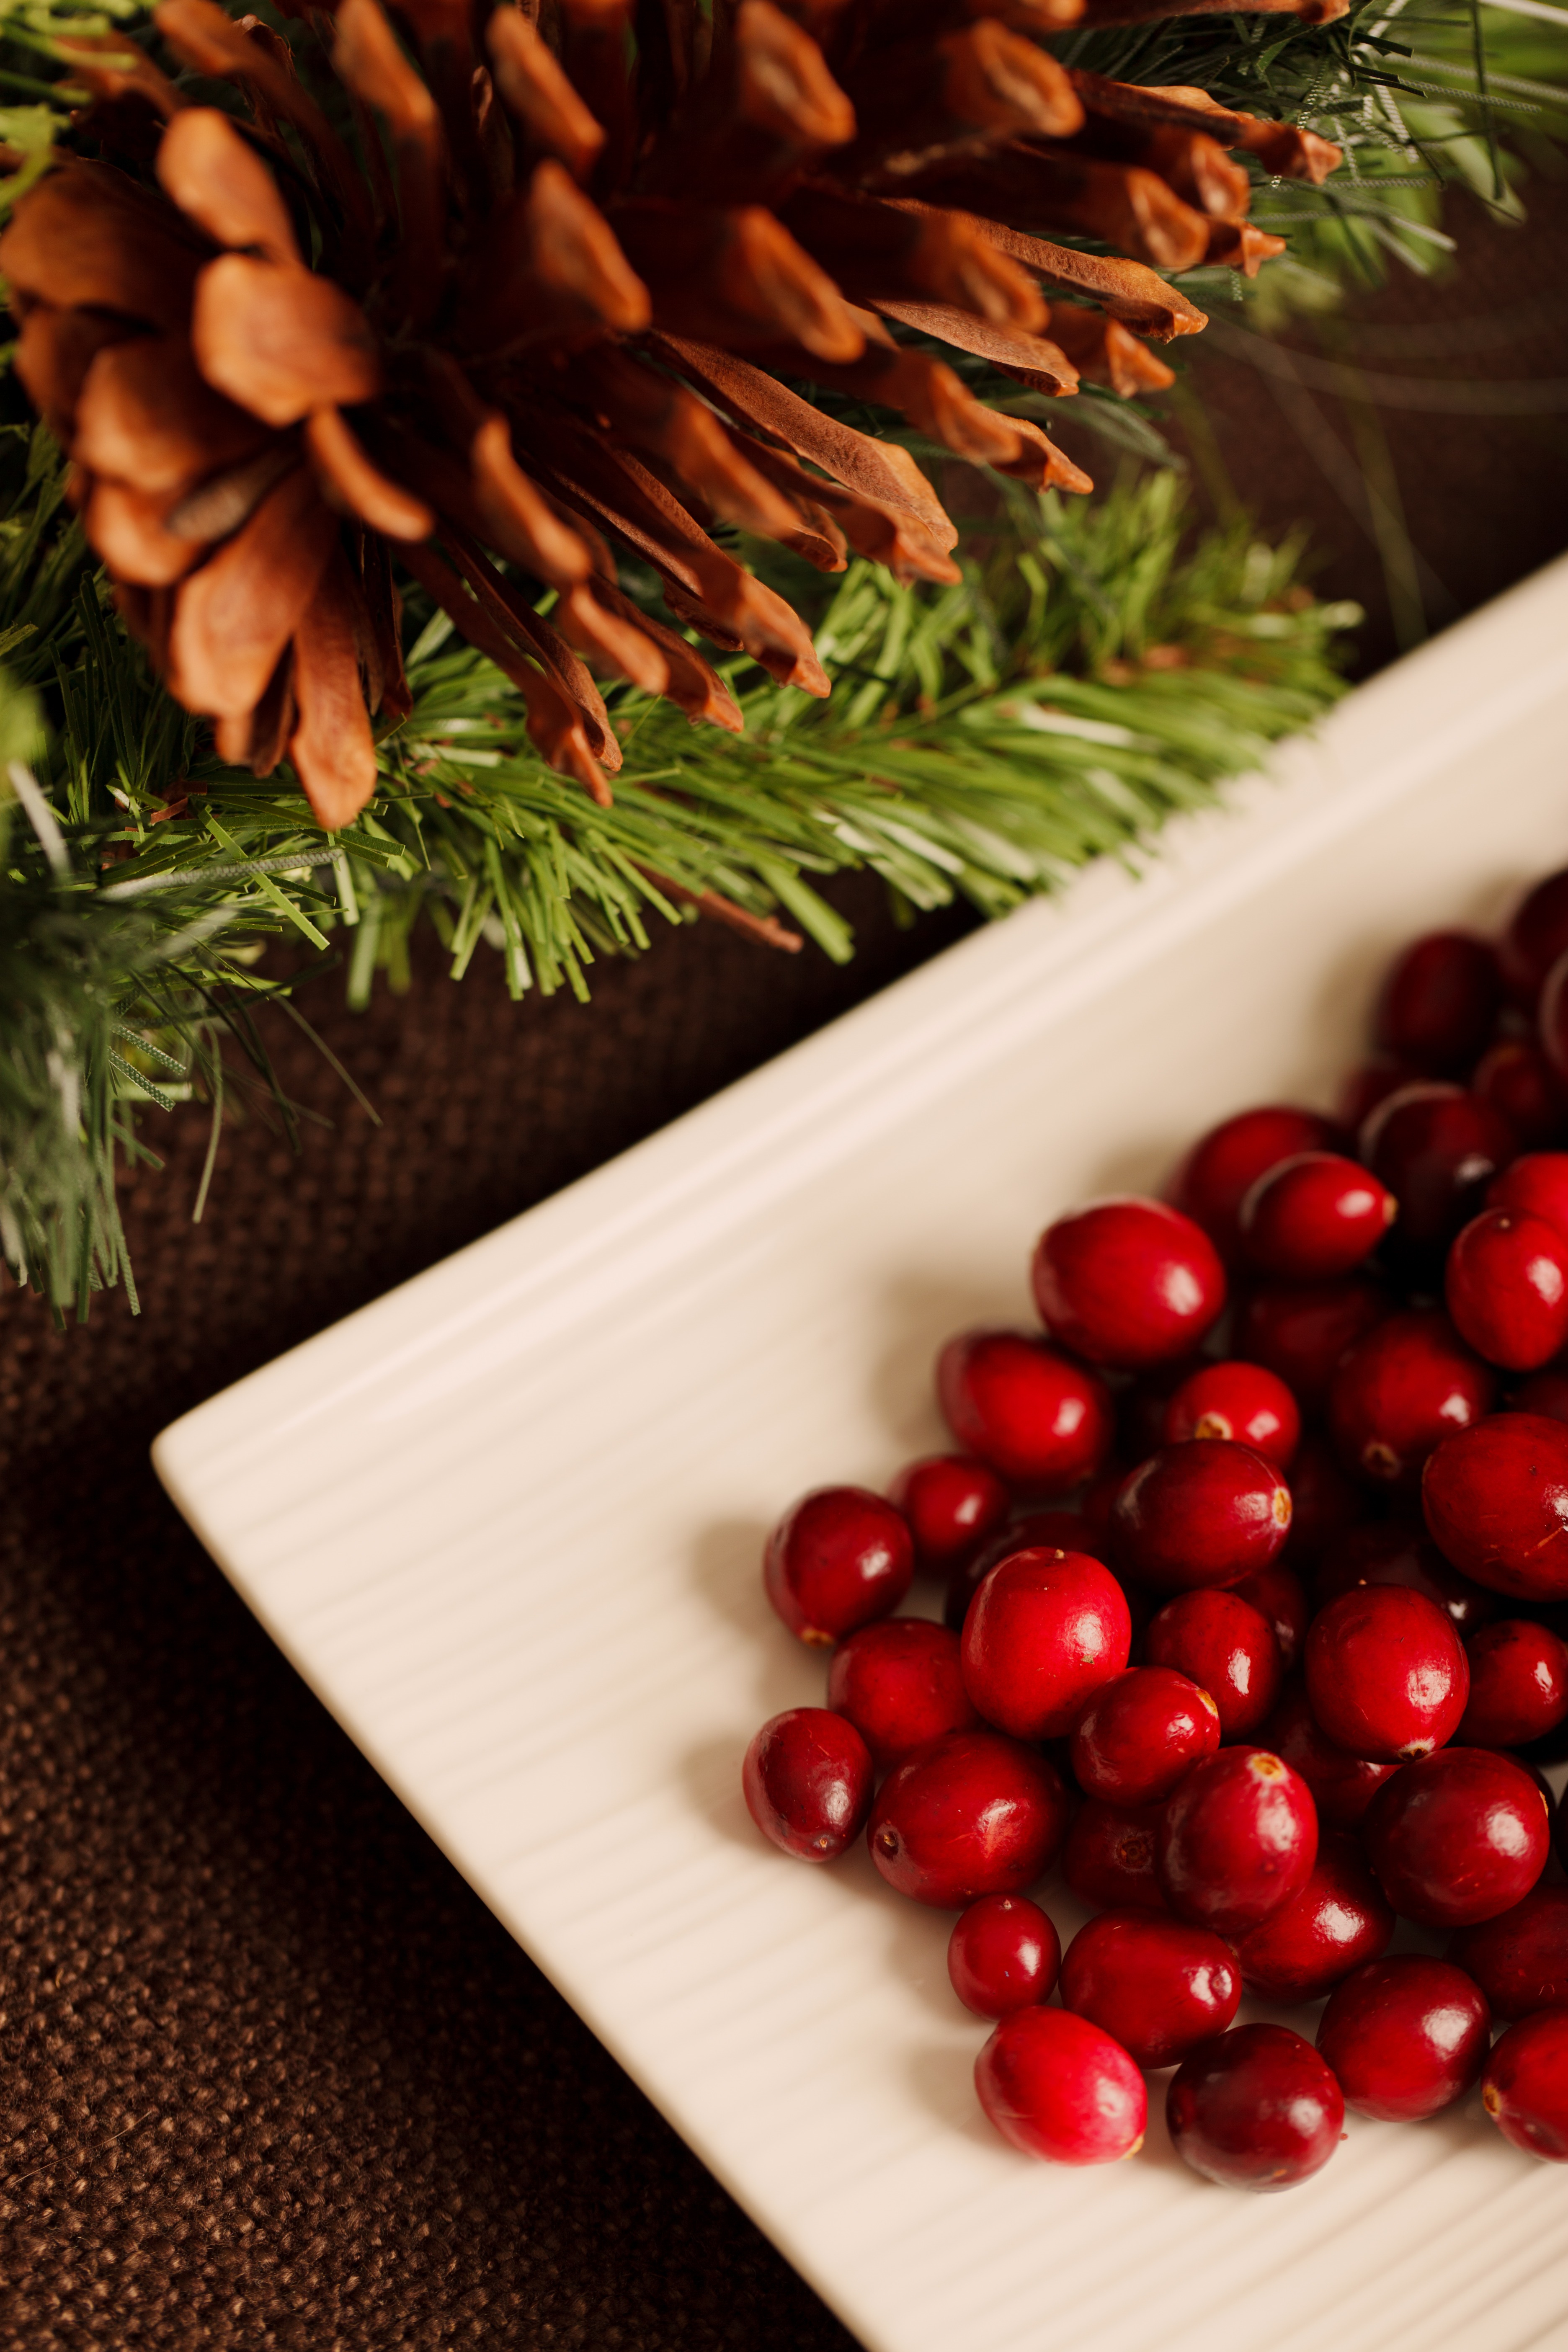
nature, plant, fruit, berry, ripe, food, red, produce, plate, fresh, juicy, christmas, healthy, health, cranberry, eating, background, nutrition, xmas, diet, ruby, flowering plant, land plant